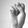
ASL letter: S